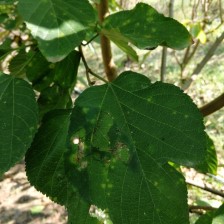
Variety: WhiteKing